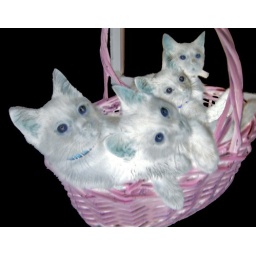
This is four black kittens in a green basket, but touched up and inverted